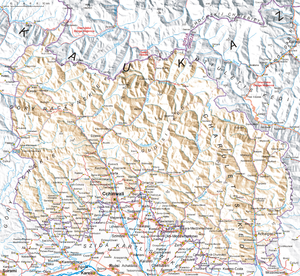
L'Ossétie du Sud-Alanie, en forme longue la république d'Ossétie du Sud-Alanie est un territoire au statut contesté situé dans le Caucase en Europe.